James Douglas, 1st Earl of Morton

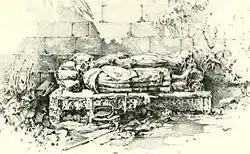

The Earl and Countess of Morton were buried together in the choir of the parish church of St. Nicholas Buccleuch, known as the Dalkeith Collegiate Church, in Dalkeith, south of Fife and east of Edinburgh, in Midlothian, Scotland. Known as the Morton Monument, their tombs are covered with their stone effigies, complete with their armorial bearings. The choir is now in the ruins, leaving the tombs out in the open, where, in a few centuries, the elements have erased their faces. Their hands, pressed together in prayer, were likely to have been destroyed during the Reformation. Today, as one of the visitors remarked, "[o]nce crisply carved and detailed with heraldic devices", the tombs have "the look of sand sculptures after the tide has washed in and retreated". Due to their historical value, in 2005 a team of volunteers and preservationists created a protective canopy over their effigies.